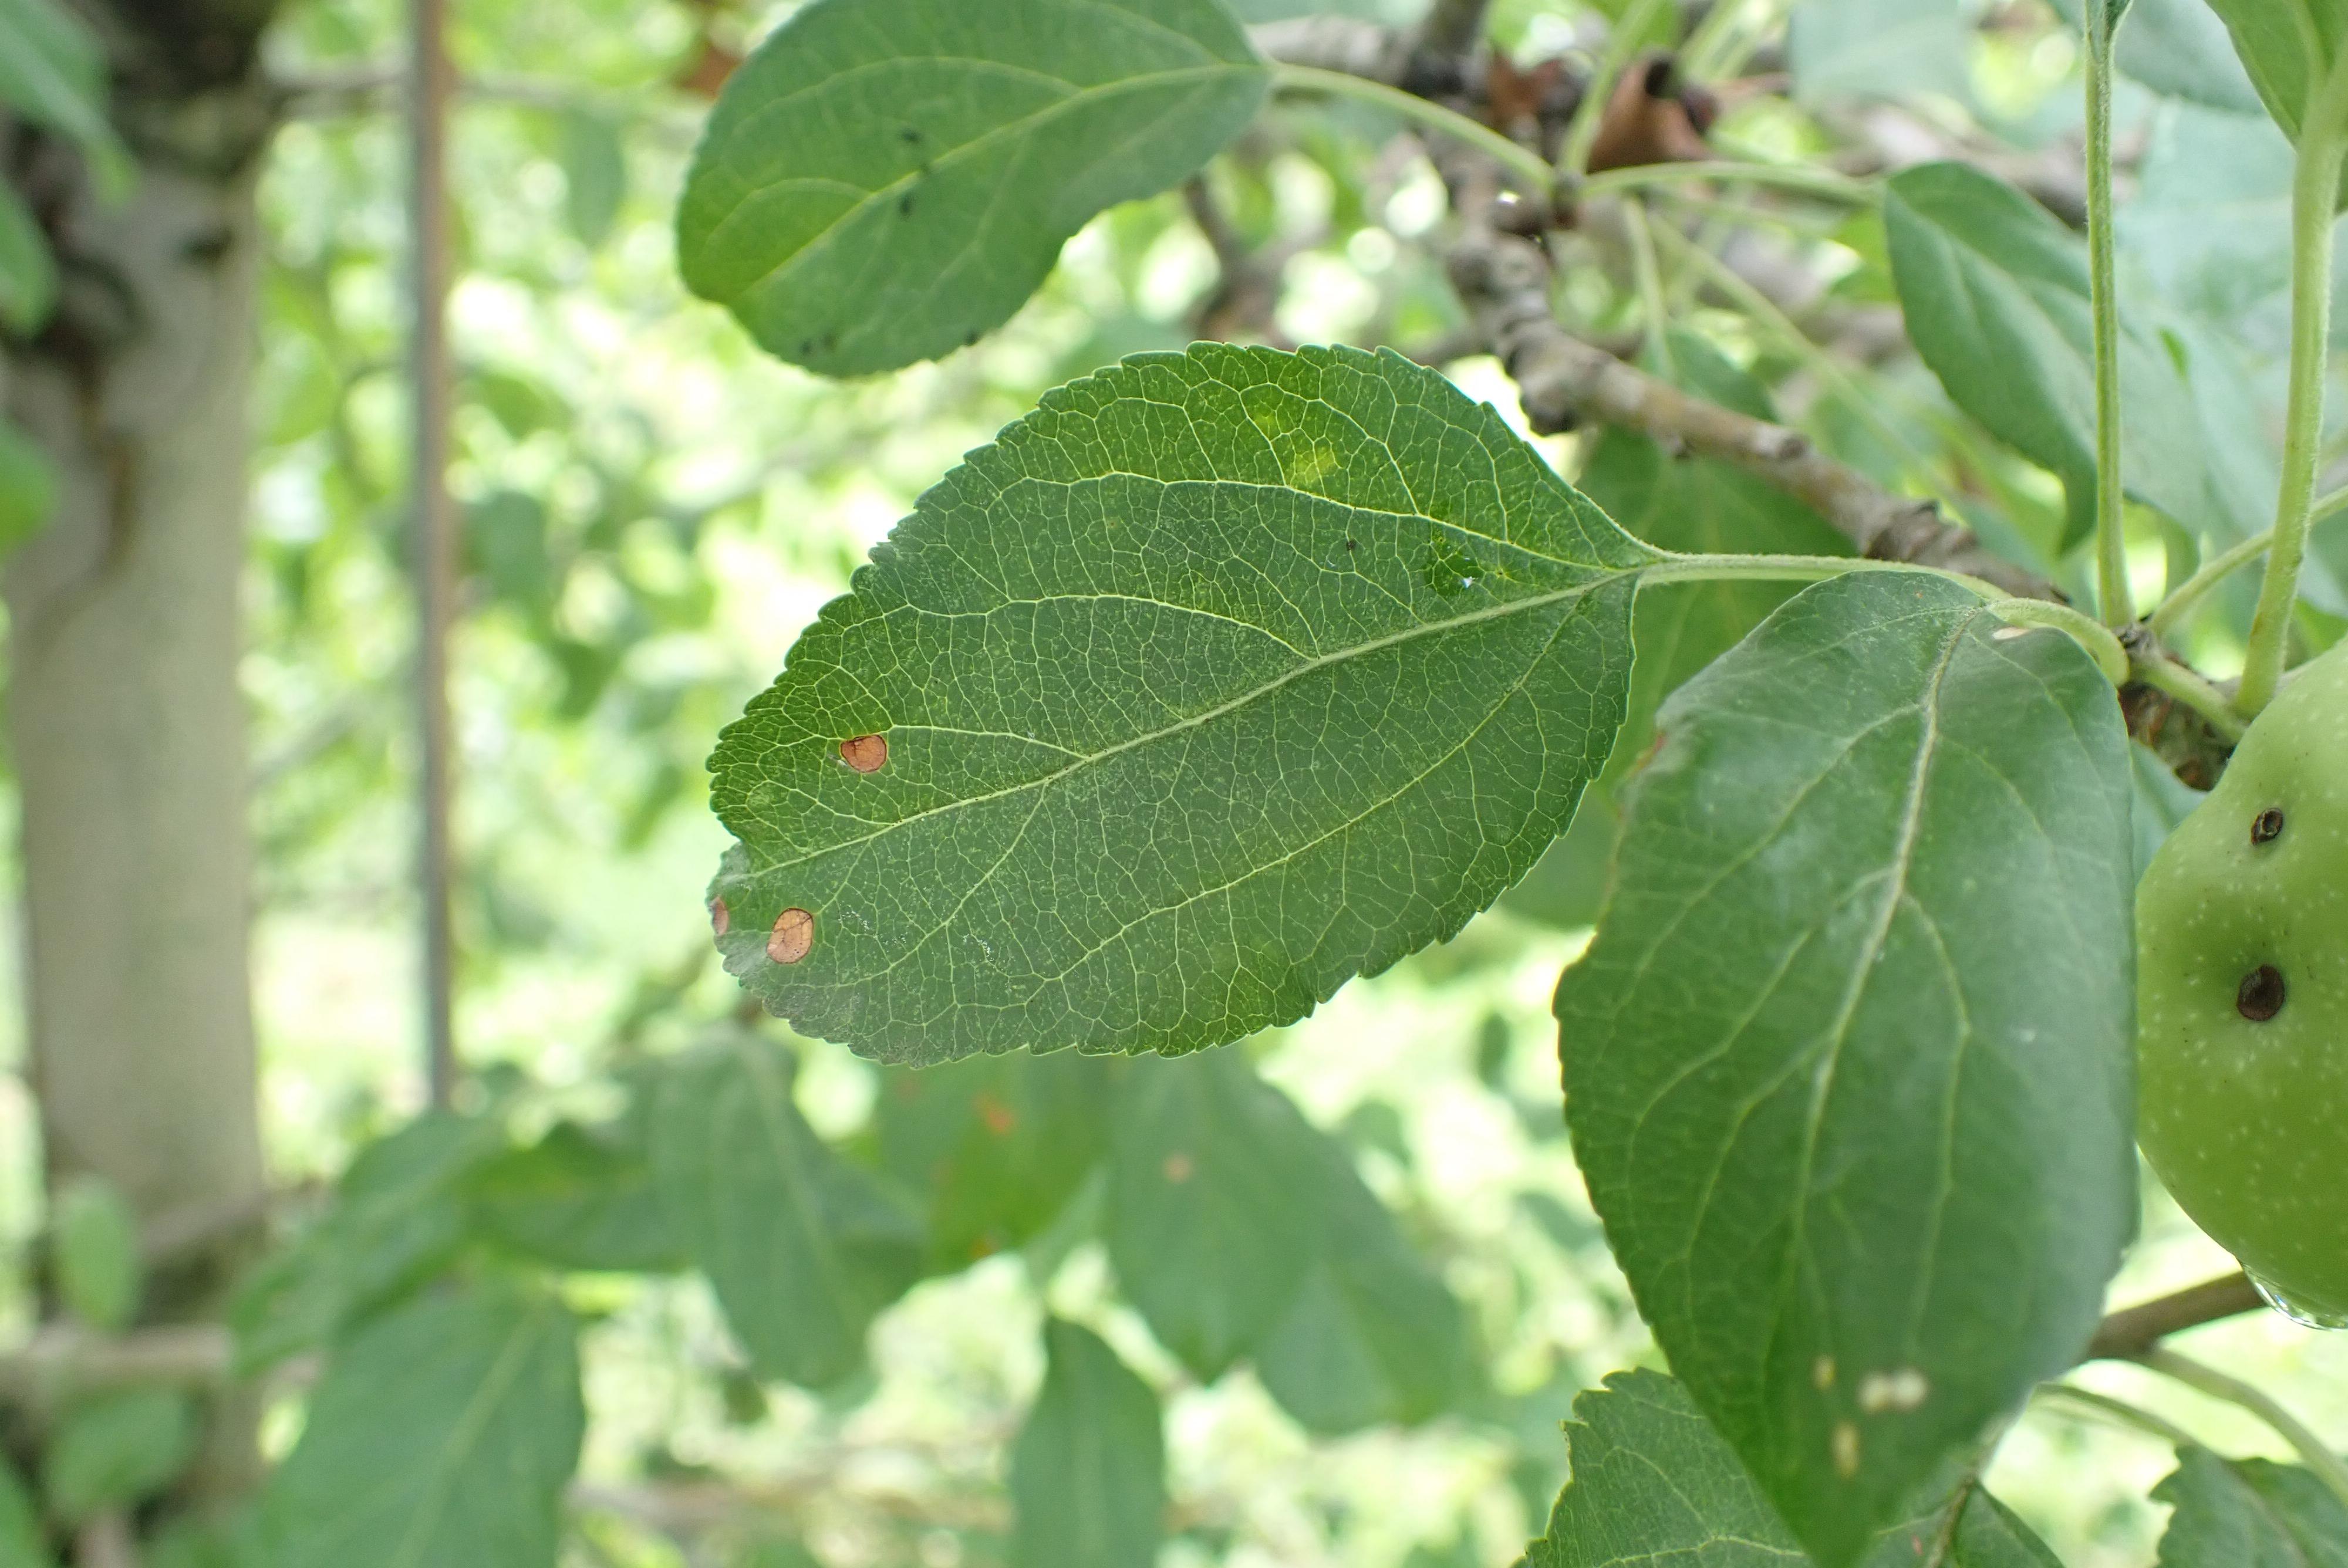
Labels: frog_eye_leaf_spot